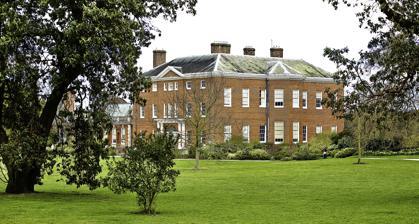
Building: Hatchlands Park
Country: United Kingdom
Year built: 1757
Historic house museum in East Clandon, Surrey, England Hatchlands Park East front of the house Type Country house Location East Clandon , Surrey Coordinates 51°15′26″N 0°28′19″W / 51.2573°N 0.4720°W / 51.2573; -0.4720 OS grid reference TQ 06733 52009 Built 1750 Architect Stiff Leadbetter Owner National Trust Listed Building – Grade I Official name Hatchlands Designated 14 Jun 1967 Reference no. 1294970 National Register of Historic Parks and Gardens Official name Hatchlands Designated 27 July 2007 Reference no. 1001697 Location of Hatchlands Park in Surrey Hatchlands Park is a red-brick country house with surrounding gardens in East Clandon , Surrey , England , covering 170 hectares (430 acres). It is located near Guildford along the A246 between East Clandon and West Horsley . Hatchlands Park has been a Grade I listed property since 1967. The gardens were Grade II listed in 2007. History The park initially belonged to the Chertsey Abbey with the park being mentioned in the Domesday Book . In 1544, after the dissolution of the monasteries , it was granted by Henry VIII to Sir Anthony Browne and his wife, Lady Elizabeth Fitzgerald ('The Fair Geraldine' of Henry Howard ). The first visual record of the park is shown on a John Seller map of 1693. The park was purchased in 1750 by Admiral Edward Boscawen who landscaped the grounds; for the house he employed the architect Stiff Leadbetter . Edward Boscawen's widow, Fanny sold the estate in 1770 to the Sumner family of the East India Company ; both father and son made further alterations to the property. The father, William Brightwell Sumner commissioned Benjamin Armitage to make alterations, and his son, George Holme Sumner asked Humphry Repton (1752–1818) to redesign the park and garden. Towards the end of the century, Joseph Bonomi the Elder , ARA, was commissioned to alter several rooms and to impose a frontispiece on the west front. In 1888, the Sumner family sold the estate to Stuart Rendel, later Lord Rendel . He had extensive changes made to the fabric of the house. Rendel was mainly his own architect but he also employed his nephew by marriage, Halsey Ricardo, and commissioned Reginald Blomfield to build the Music Room. Rendel coloured and gilded Robert Adam 's ceilings, embellished the staircase with rococo decorations and switched the main entrance of the house to the east.  Rendel also commissioned Gertrude Jekyll to design the gardens which contain a parterre . Lord Rendel's grandson, Harry Stuart Goodhart-Rendel , who was an architect and British Army officer, inherited the house in 1913. He passed the estate to the National Trust in 1945. The house is open to the public, but closed on certain days of the week. However, the parkland is now open 363 days a year. There is a café and a shop. There is a cobbled courtyard. The interior The house contains splendid interiors by Robert Adam , decorated in appropriately nautical style: anchors, cannon, dolphins and sea-nymphs are presided over by Neptune himself run through the house reflecting its first owner Edward Boscawen. Cobbe Collection Cobbe portrait , possibly of William Shakespeare The house is home to the Cobbe Collection; with forty two historic keyboard instruments it is the world's largest group of its kind. Many of the instruments are associated with famous composers. The instruments include harpsichords and fortepianos dating from 1750 to 1840 – including an Erard pianoforte reputedly made for Marie Antoinette . It is one of the few French instruments of the time to escape destruction for firewood following the 1789 French Revolution . The pieces were brought together to represent those instrument makers who were highly regarded or patronised by composers, rather than to illustrate a complete or technical history of keyboard manufacture. Twelve of the instruments were actually owned or played by great composers such as Purcell , J. C. Bach , Mozart , Beethoven , Chopin , Liszt , Mahler and Elgar . Hatchlands also houses part of the Cobbe collection of paintings, including what is claimed to be one of only two surviving portraits of William Shakespeare painted during his lifetime. References